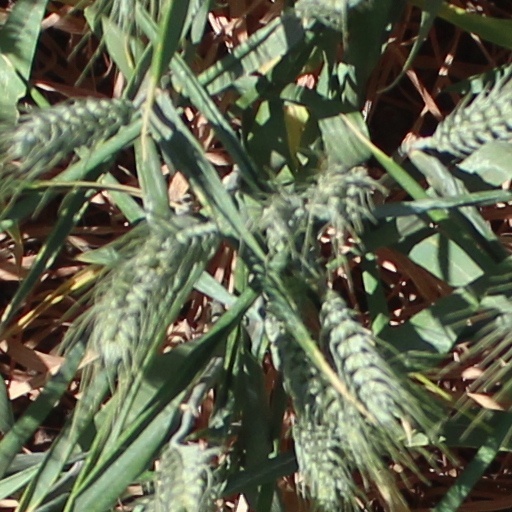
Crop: wheat